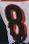
Number: 8